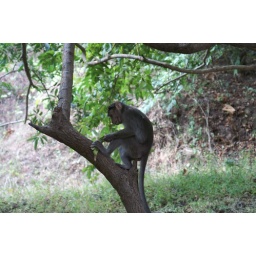
Indian monkey in tree